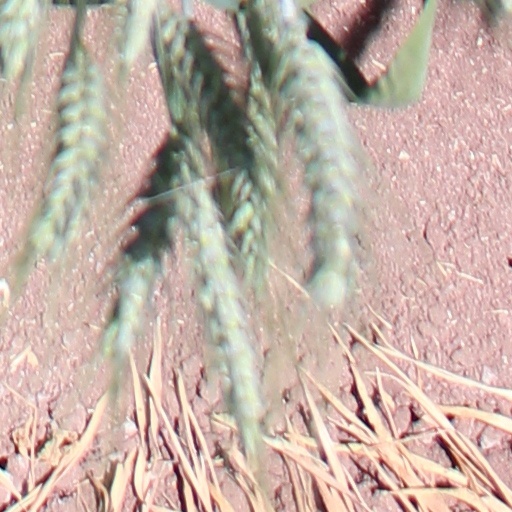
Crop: wheat